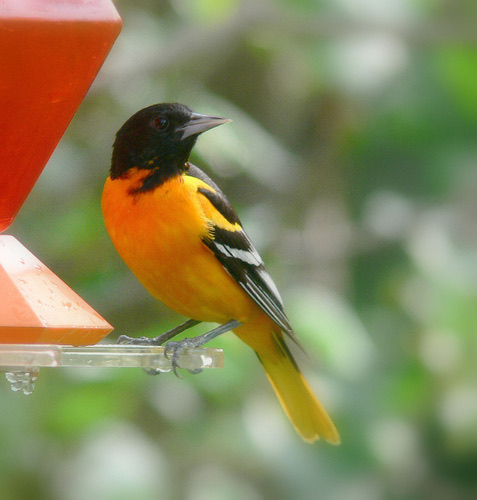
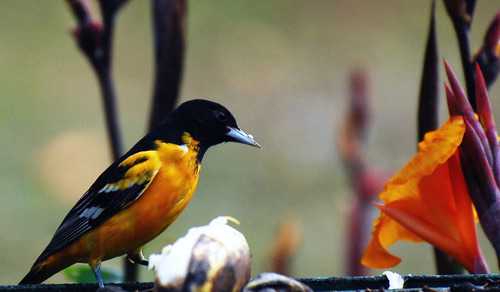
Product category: misc
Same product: yes